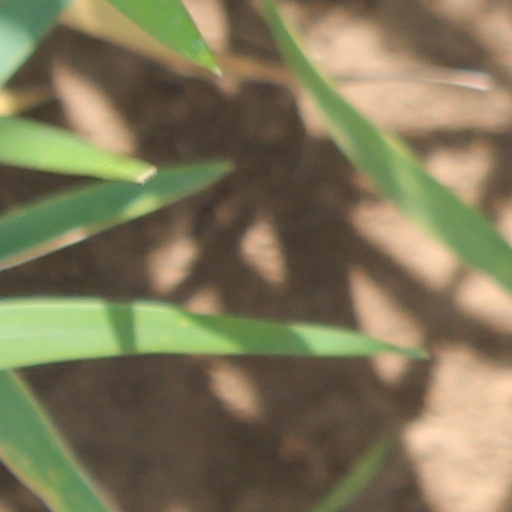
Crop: wheat